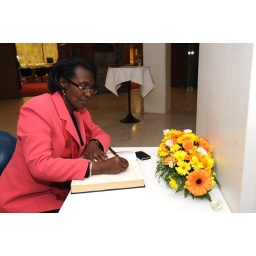
Ms Venetia Sebudandi, Ambassador of Rwanda, signs the gold book at the ceremony in honor of the ITU Elected Officials